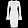
Label: Dress